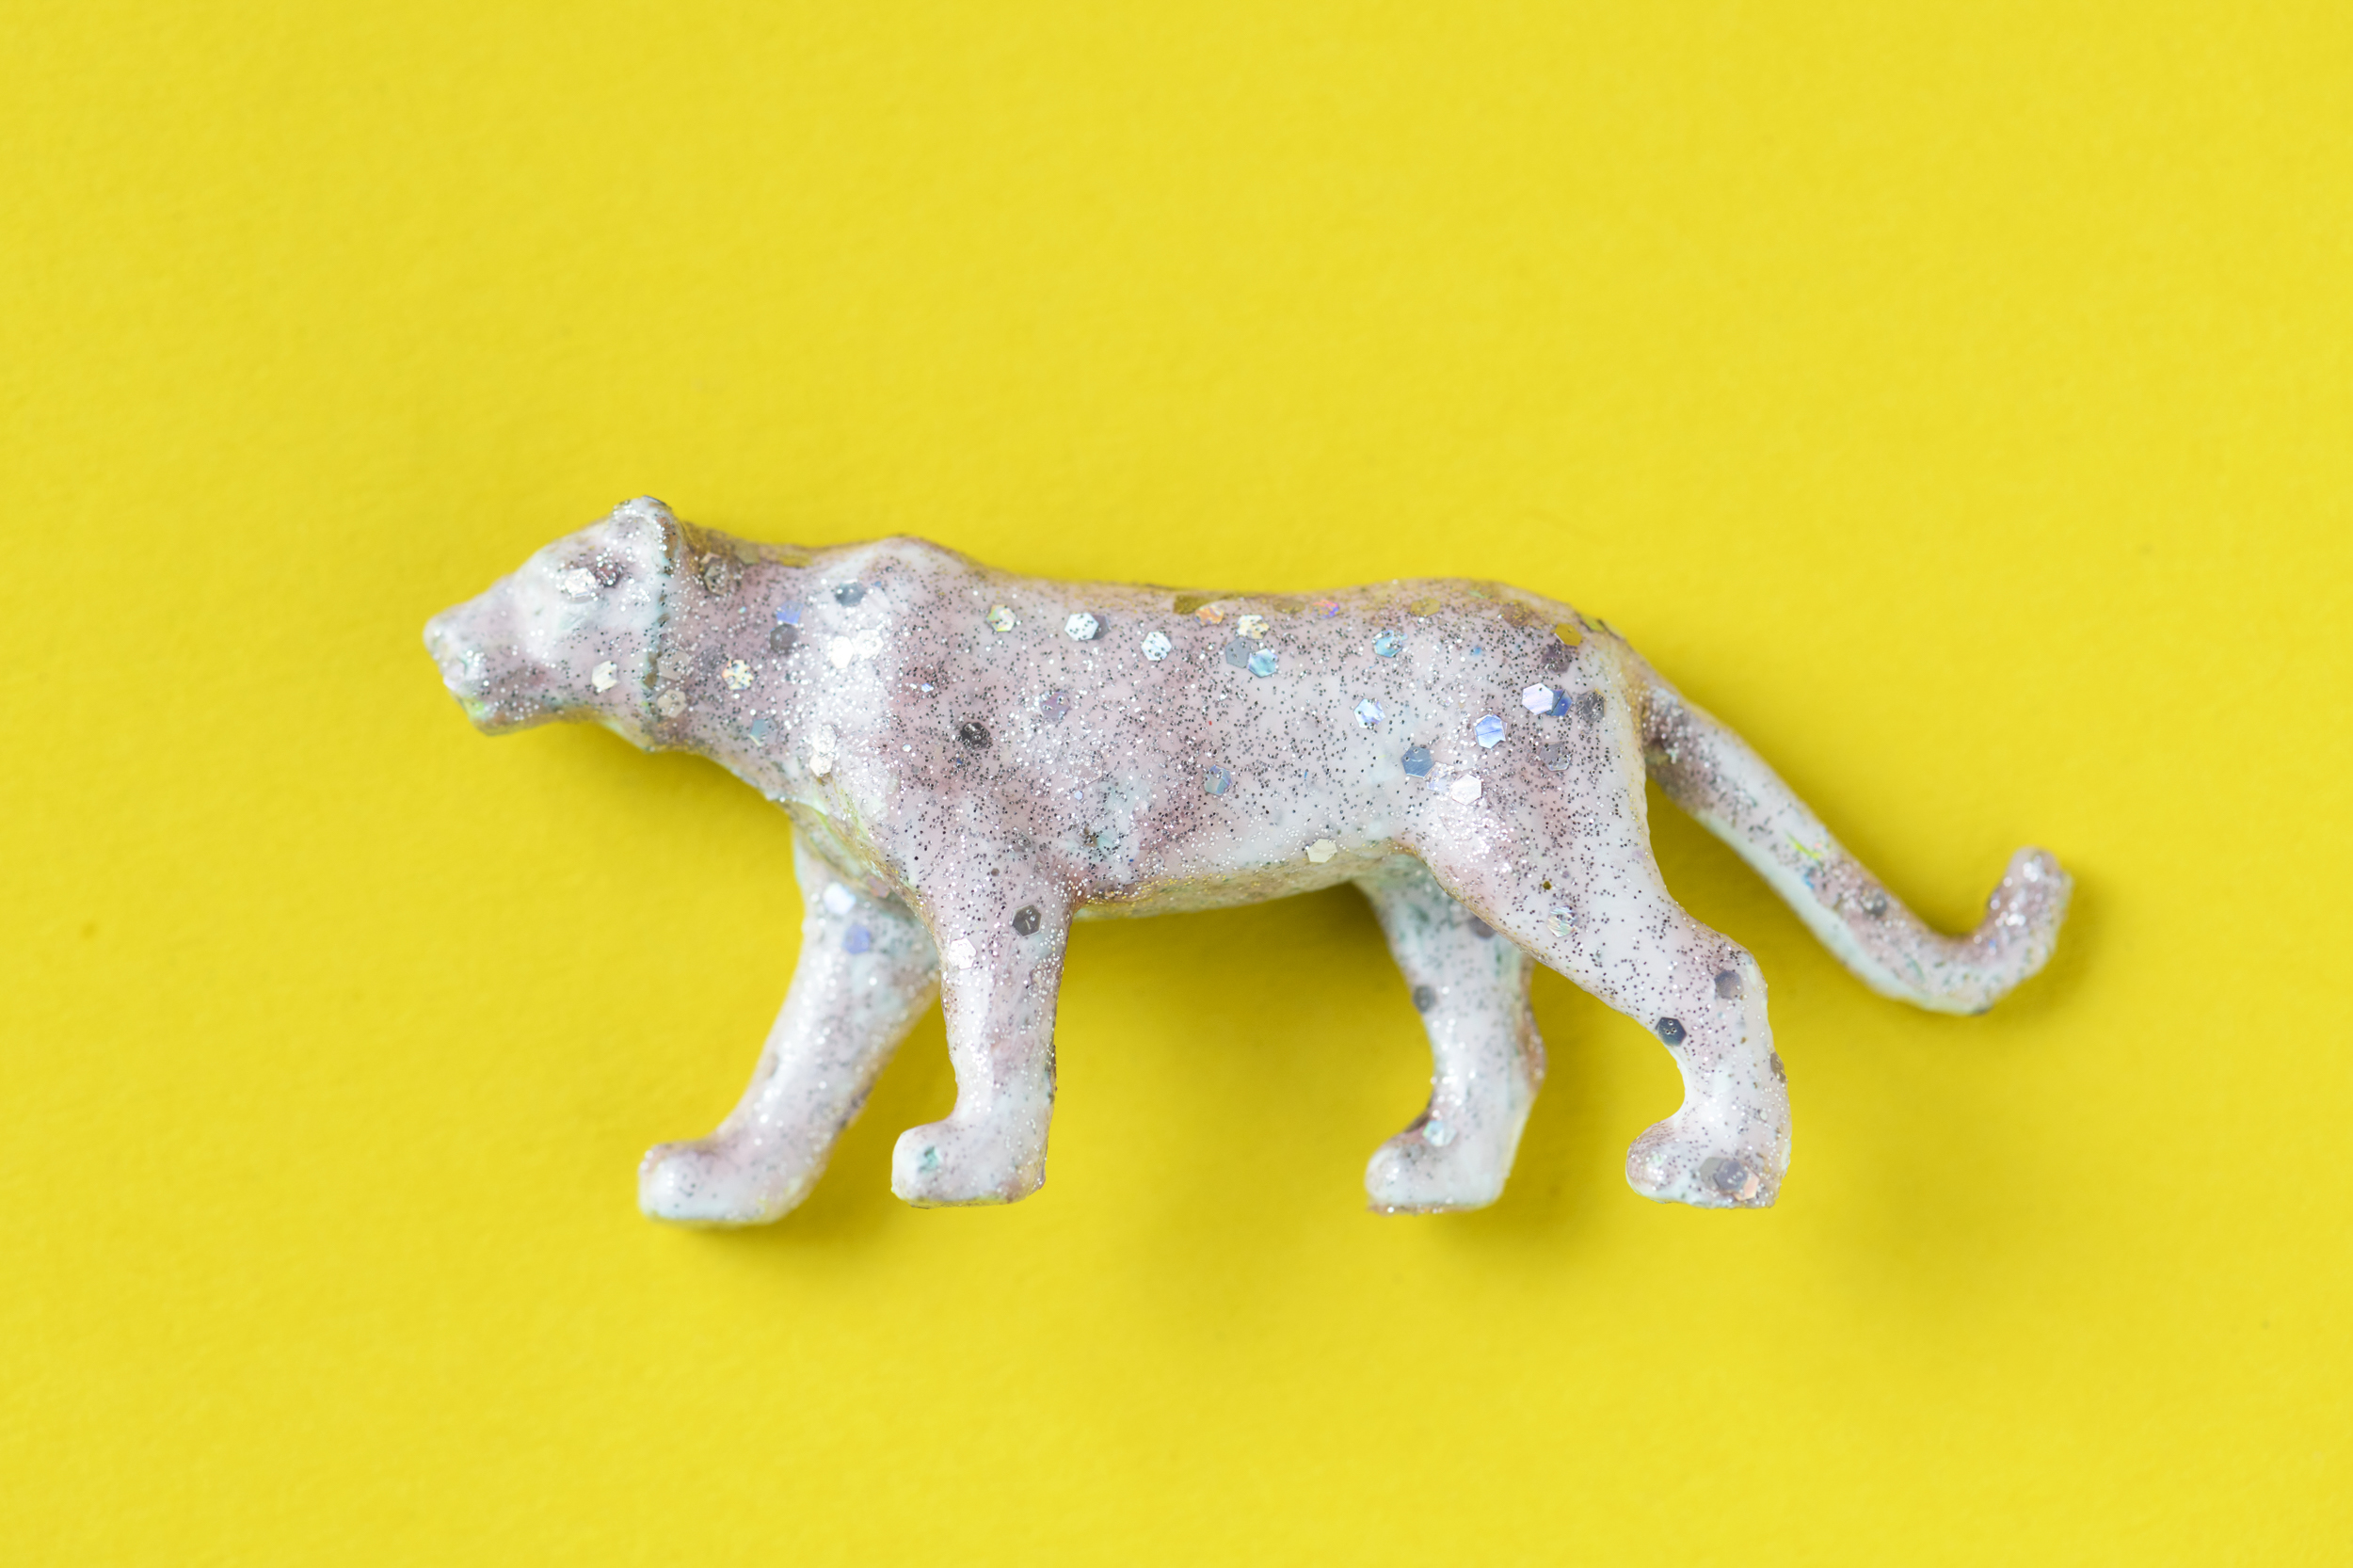
aerial, animal, background, childhood, closeup, decor, decoration, effects, fashion, fashionable, figure, flat lay, flatlay, fun, hippo, hippopotamus, isolated, leopard, mammal, model, object, plastic, predator, safari, shiny, stylish, tiger, toy, wild, wildlife, yellow, yellow background, zoo, fauna, cat like mammal, terrestrial animal, organism, carnivoran, big cats, puma, animal figure